Question: How many people are in the photo?
Tambaya: Nawane adadin mutanen dake cikin hoton?
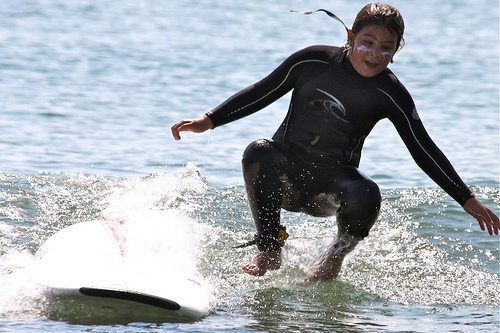
Answer: One.
Amsa: Ɗaya.